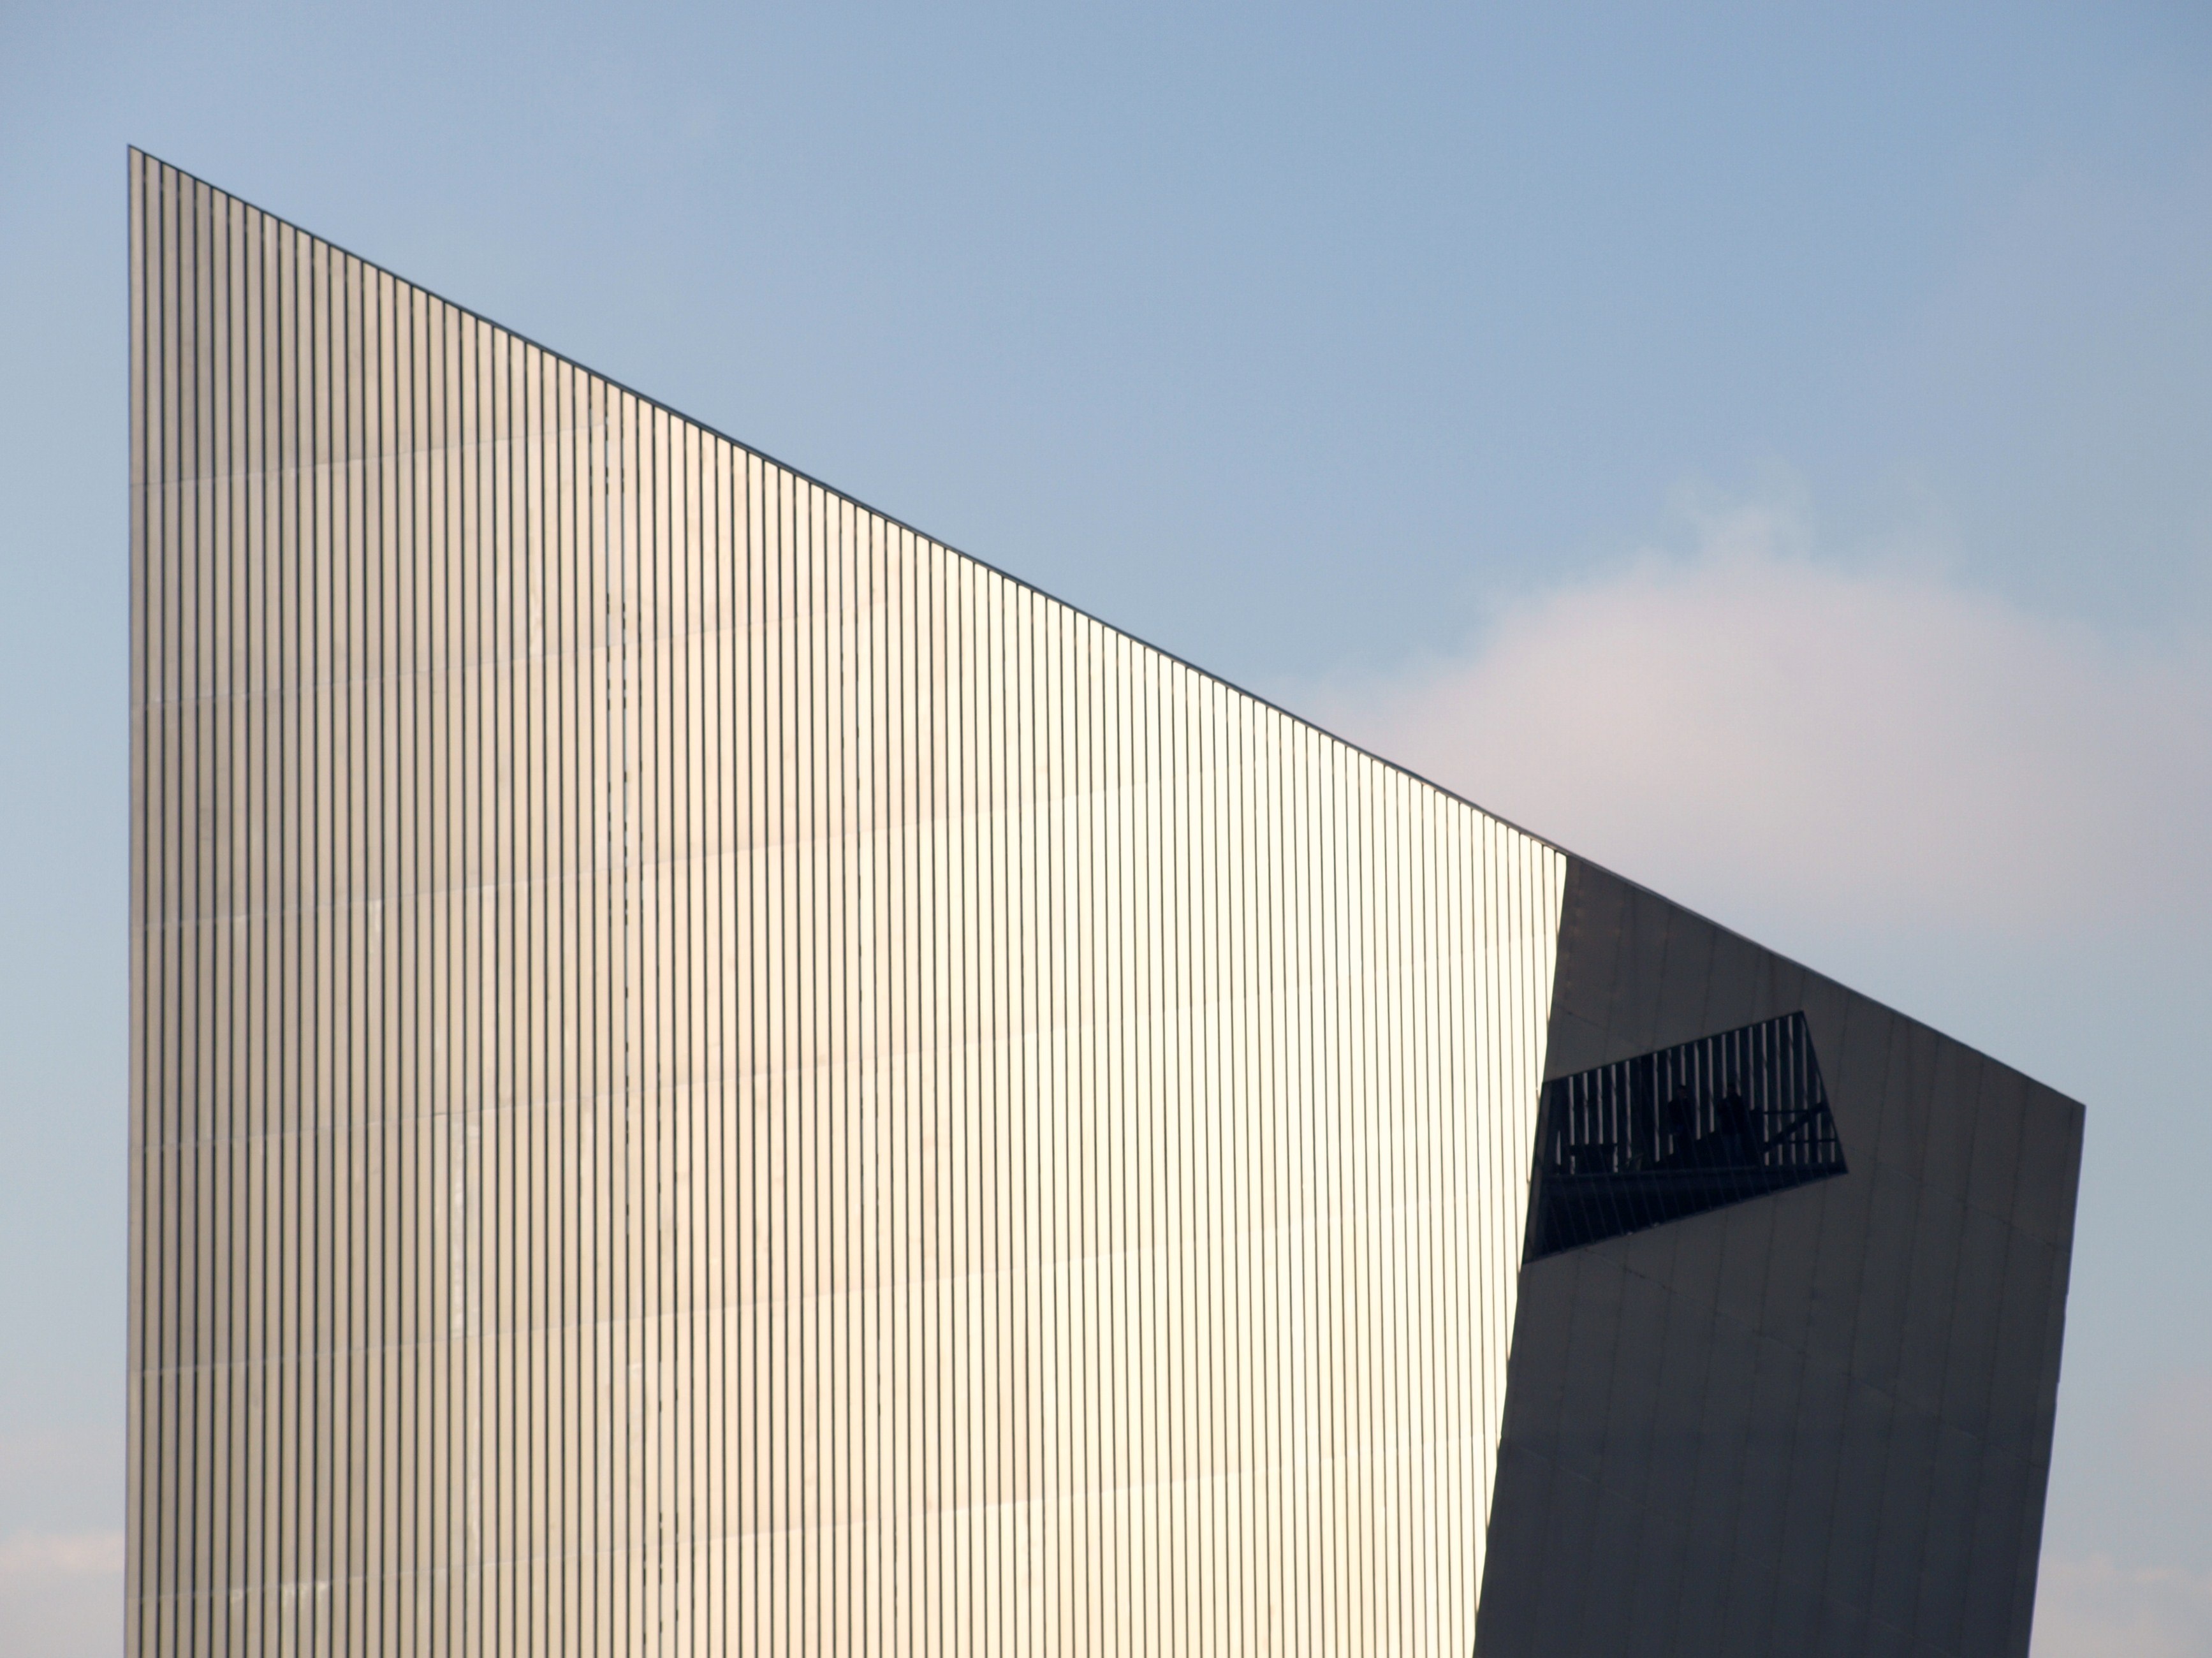
architecture, structure, wood, house, building, city, urban, wall, shed, line, museum, landmark, facade, professional, manchester, north, design, buildings, salford, siding, quays, imperial war museum